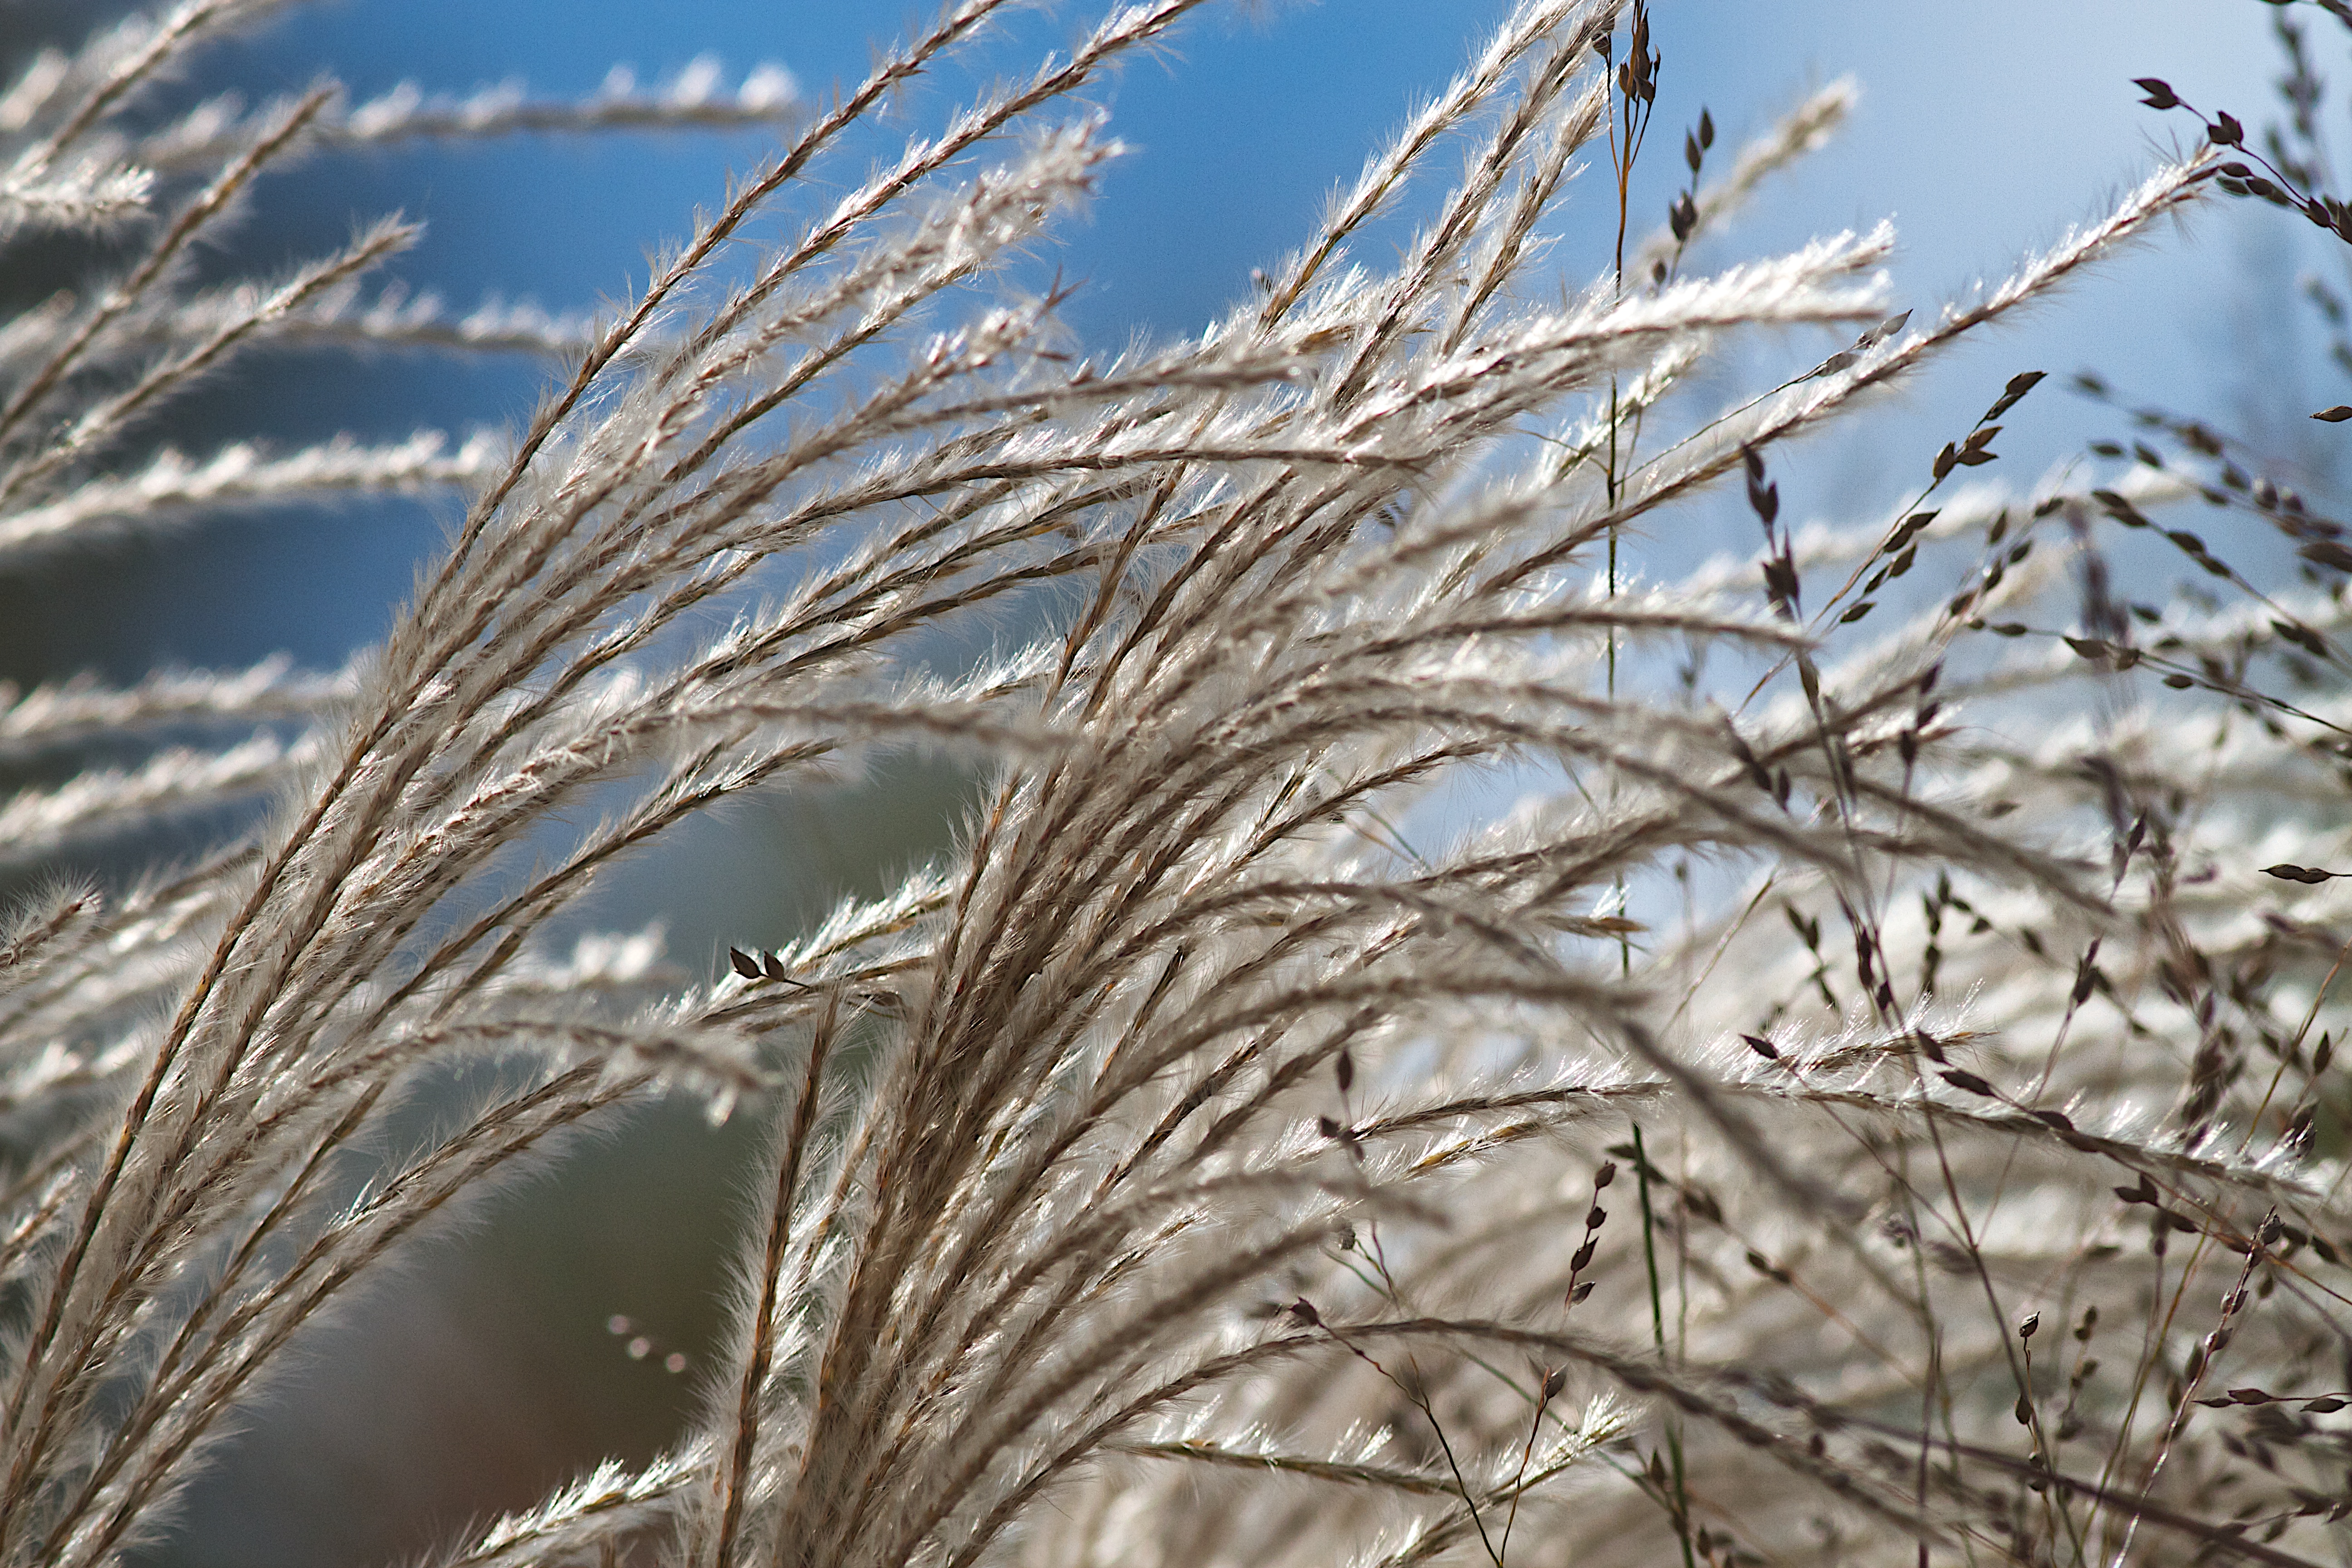
tree, nature, grass, branch, snow, winter, plant, field, sunlight, wind, frost, weather, season, twig, vermont, freezing, grass family, woody plant, land plant, phragmites